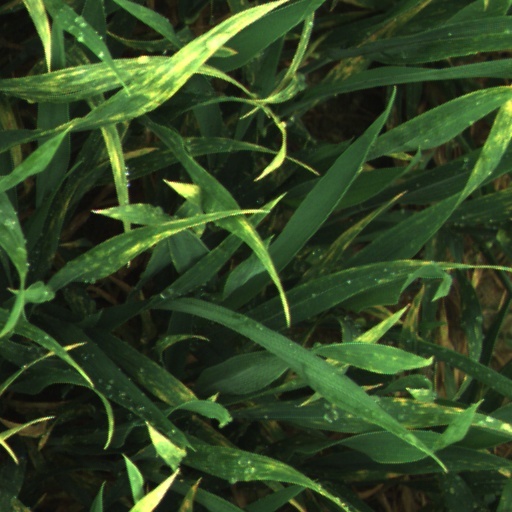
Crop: wheat